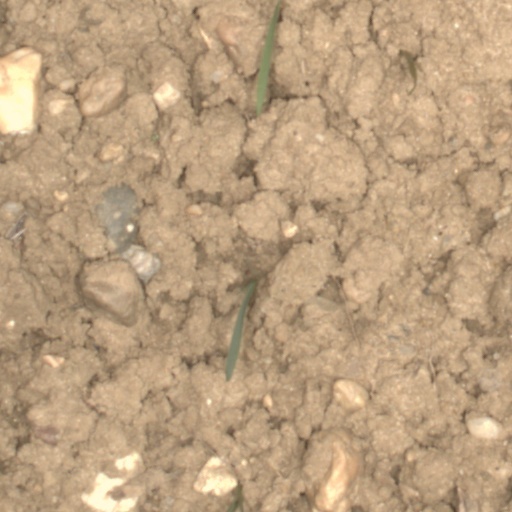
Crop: wheat